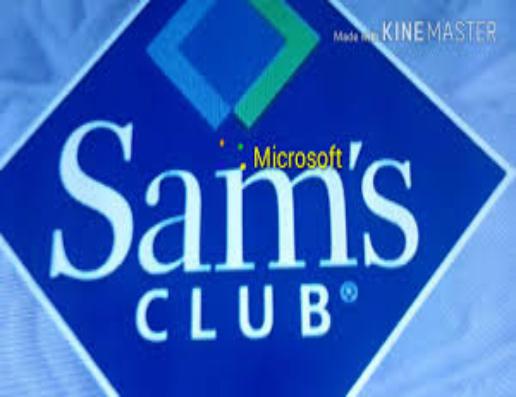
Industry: Others